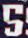
Number: 5